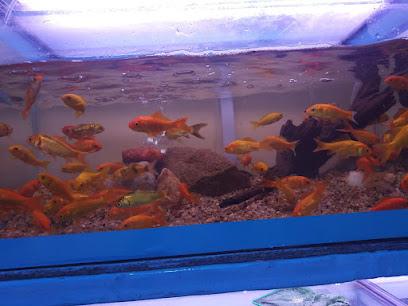
Samaki wa rangi ya chungwa wanaonekana wakielea kwa utulivu ndani ya kifaa maalumu kilichotengenezwa kwa ustadi kwa ajili ya malezi yao, kikiwa na maji safi na mtiririko mzuri hali inayowasaidia kukua kwa afya na kwa kasi inayotakiwa.